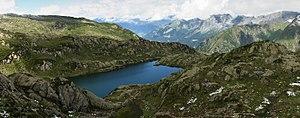
La réserve naturelle nationale de Carlaveyron est une réserve naturelle nationale située dans le département de la Haute-Savoie. Au sud-ouest du massif des Aiguilles Rouges et face au Mont-Blanc, elle domine la partie moyenne de la vallée de l'Arve. Créé en 1991, ce territoire de 599 hectares constitue un complément à la réserve naturelle nationale des Aiguilles Rouges.